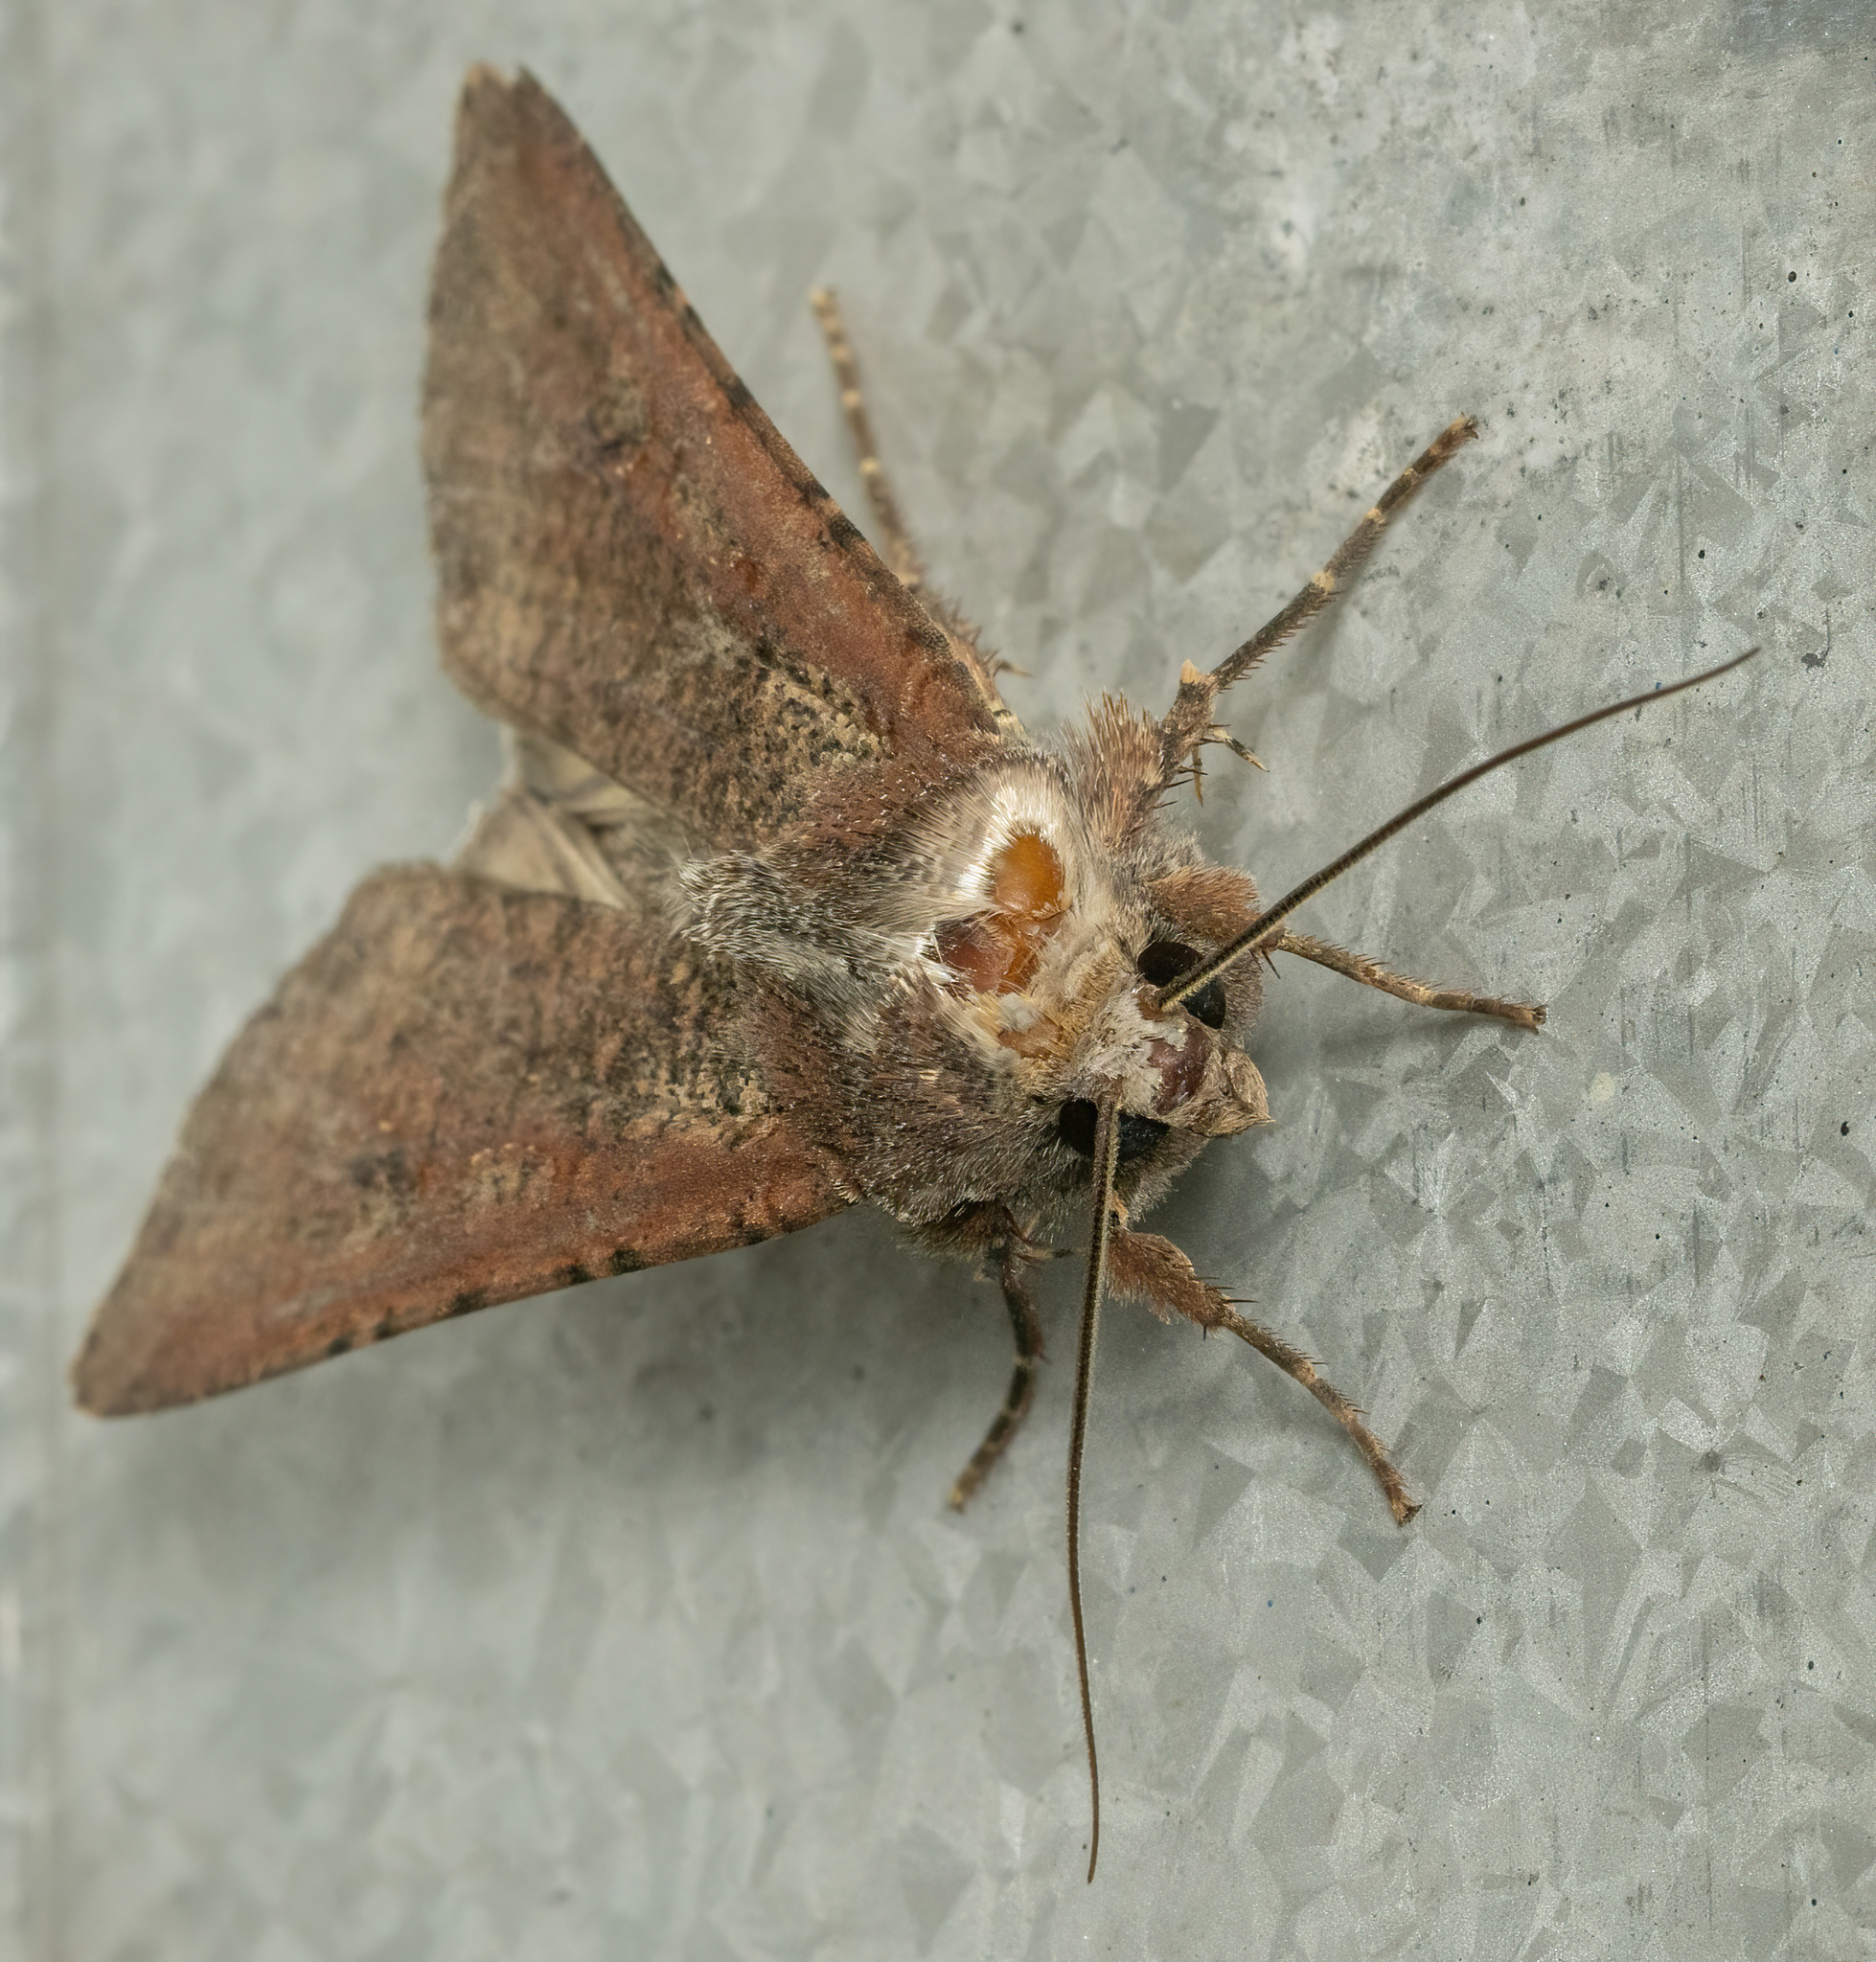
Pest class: cutworms